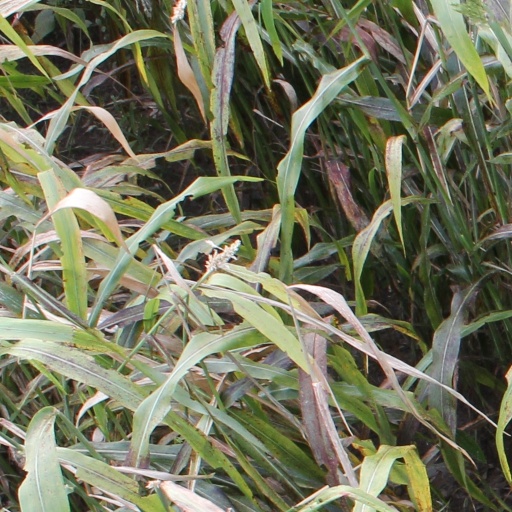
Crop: sorghum